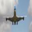
Label: airplane